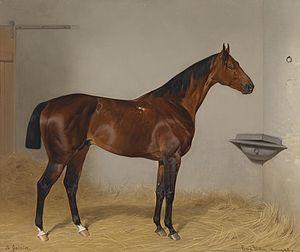
Emil Franz Adam est un peintre allemand.